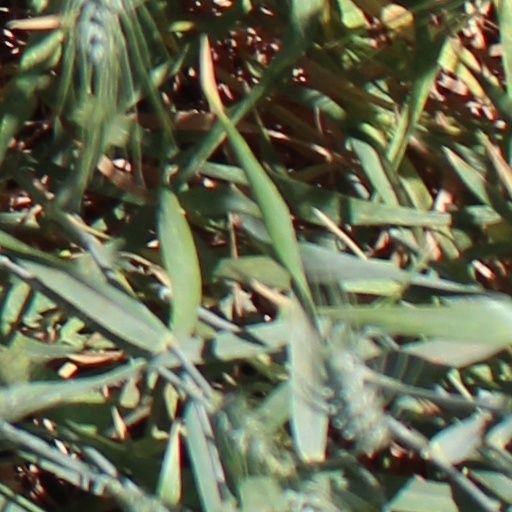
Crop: wheat